Richard Paul

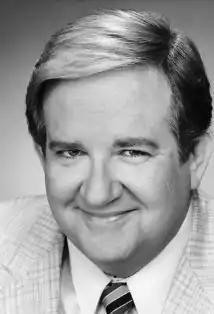
Publicity photograph

Richard Paul (June 6, 1940 – December 25, 1998) was an American television and film actor. In addition to starring in the 1970s television sitcom "Carter Country", he had recurring roles on the later series "Murder, She Wrote" "and Full House". He portrayed Jerry Falwell Sr. in two separate productions after having played a character based on Falwell for an episode of "WKRP in Cincinnati".